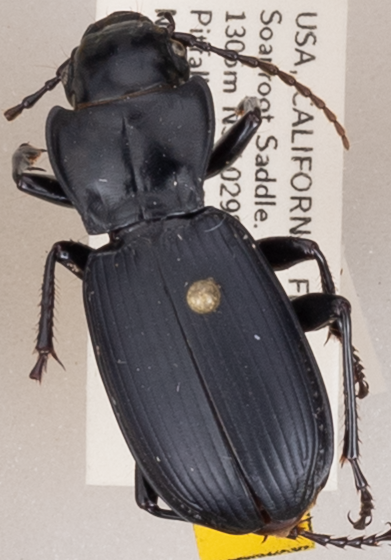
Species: Pterostichus lama
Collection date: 2019-06-19
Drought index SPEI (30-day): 0.9
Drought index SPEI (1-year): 0.39
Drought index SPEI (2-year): -0.03